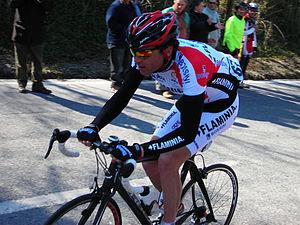
Alessandro Maserati est un coureur cycliste professionnel italien né le 8 septembre 1979 à Castel San Giovanni, dans la région Émilie-Romagne, en Italie.